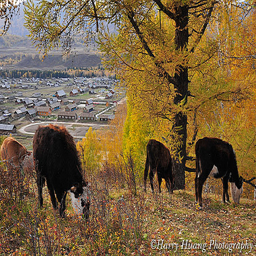
A bunch of animals in a park of some sort.
A herd of cattle grazing on a forest ground.
three cows eating on a field over looking houses
Four cows grazing on a hill outside of a small town
A group of cows grazing in the meadow on an autumn day.